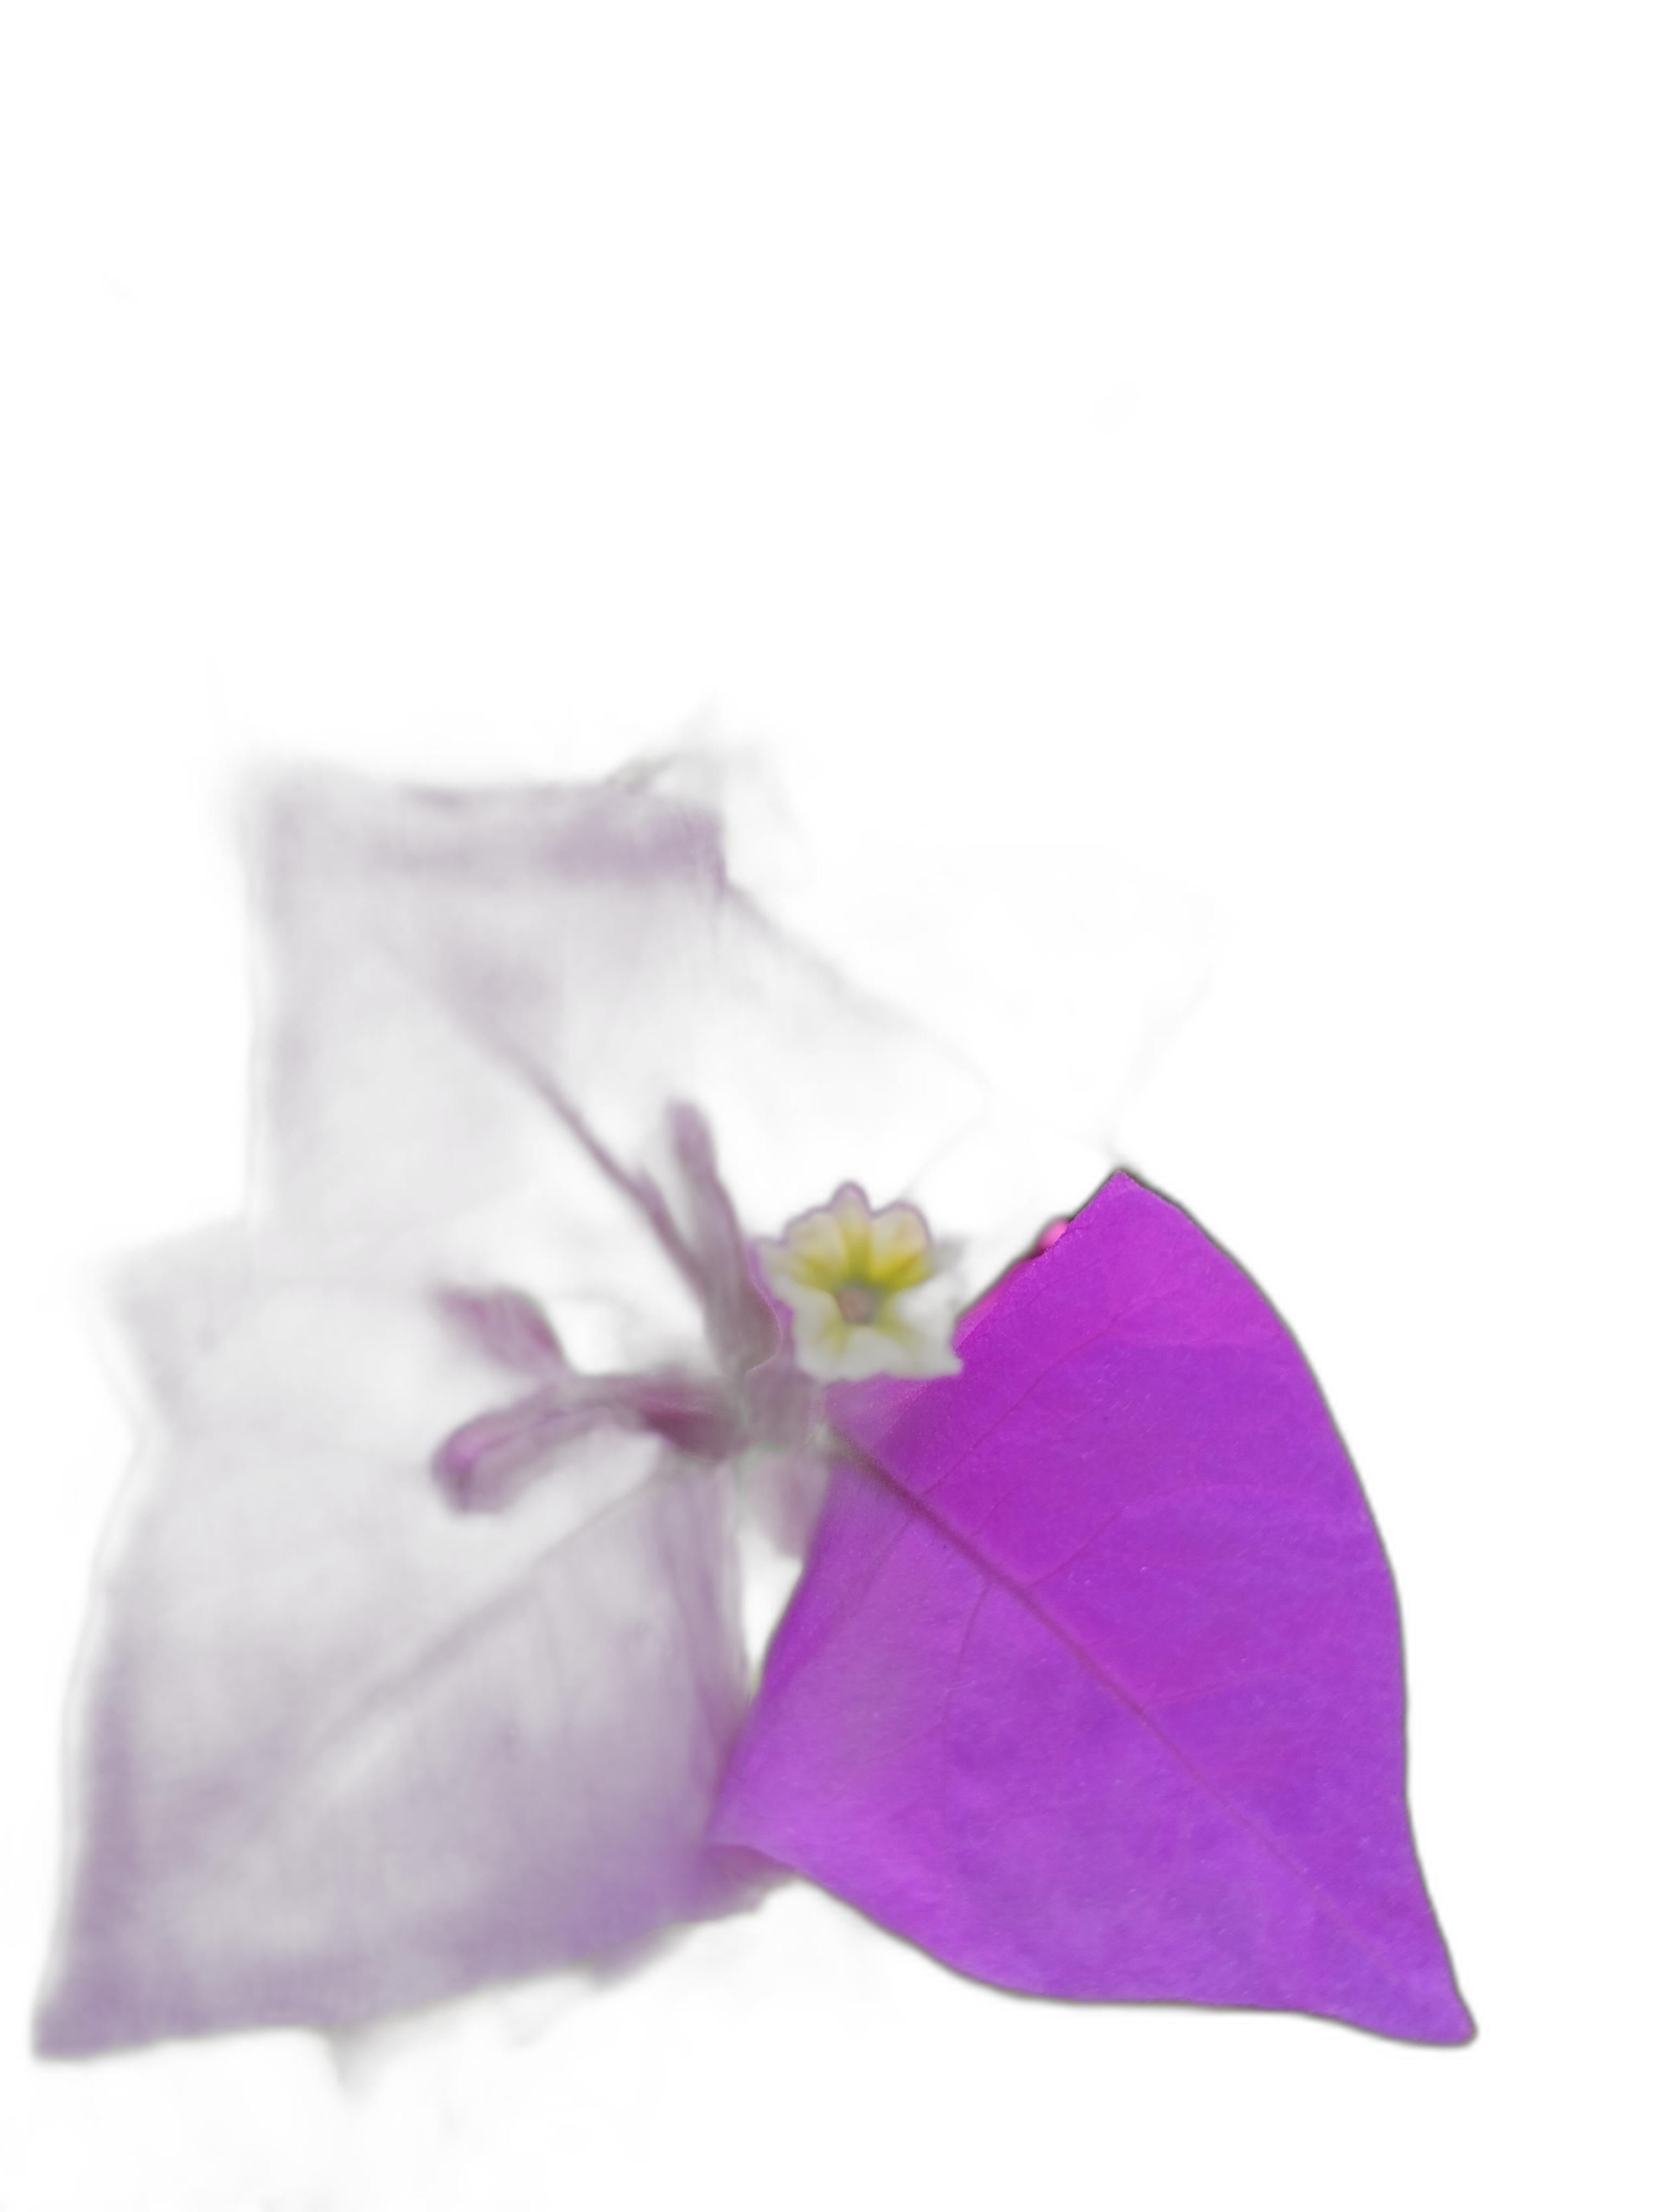
Label: Bougainvillea